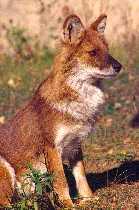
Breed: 209-n000043-dhole